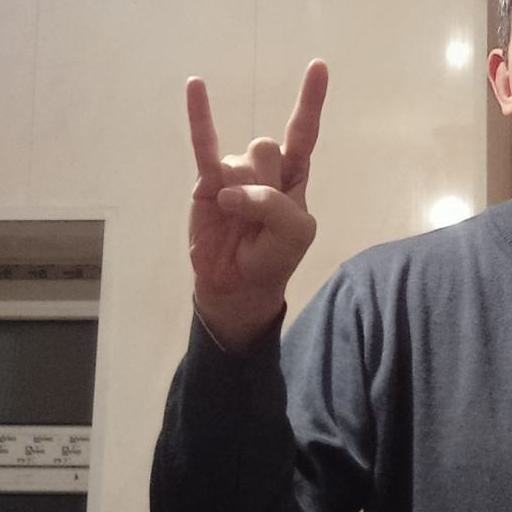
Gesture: rock